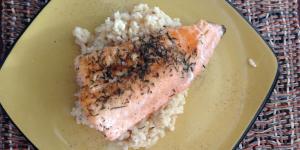
risotto de salmon